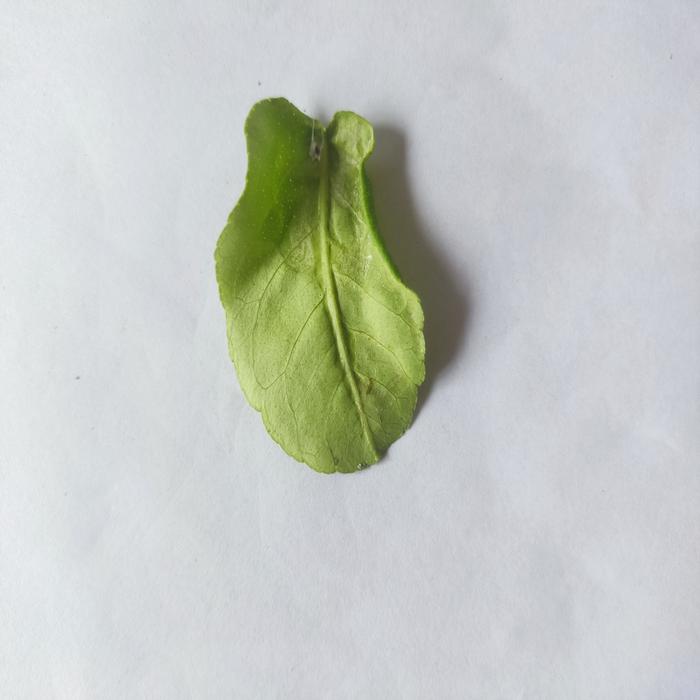
Crop: Lemon
Leaf condition: Leaf_Curl